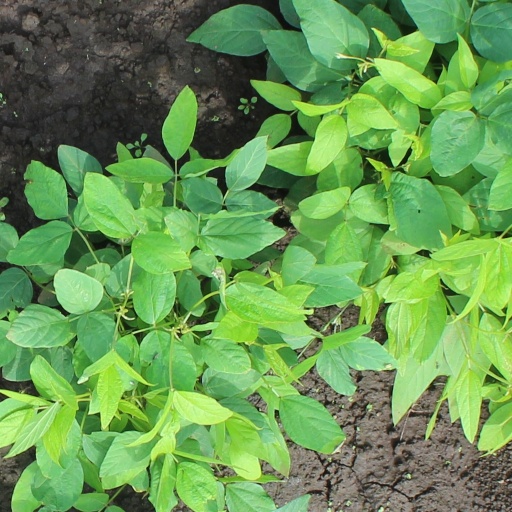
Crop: soybean